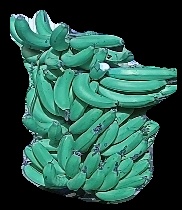
Variety: pachbale
Grade: grade3